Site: brandenburg
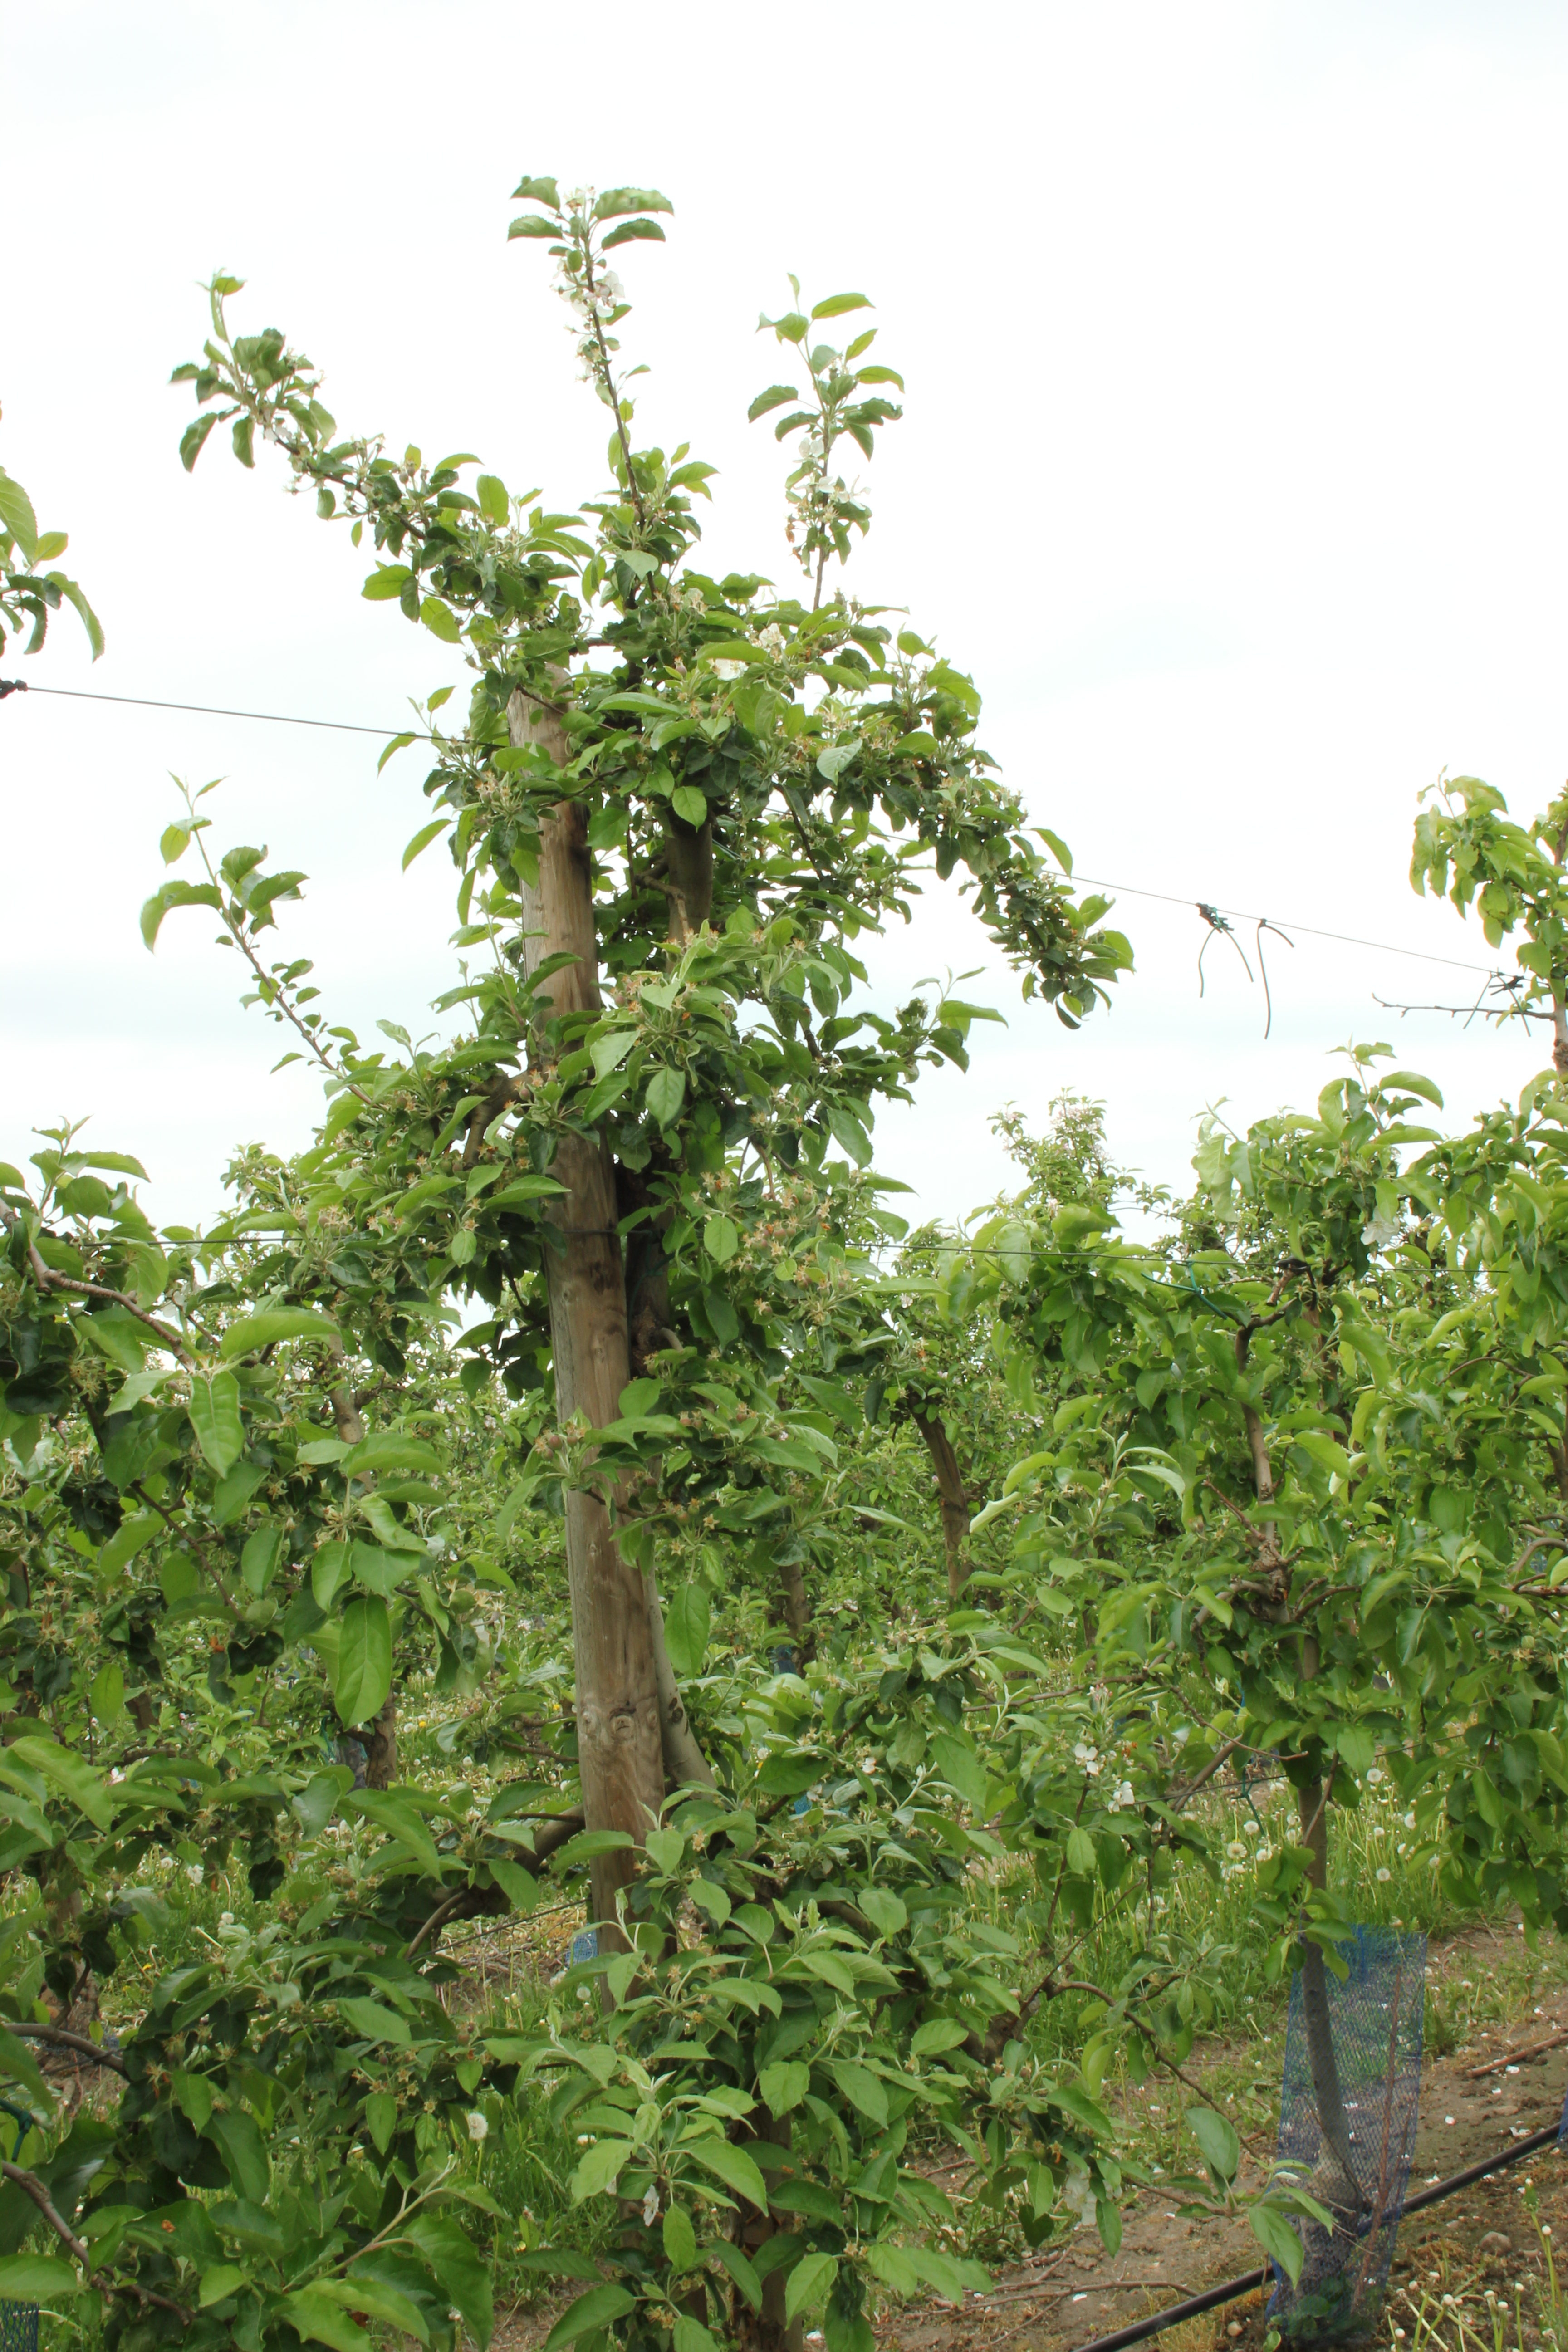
Growth stage (BBCH 67): Flowering